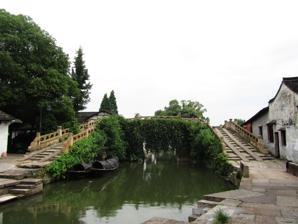
Building: Bazi Bridge
Country: China
Year built: 1256
Bridge in Zhejiang, China Bazi Bridge 八字桥 View of Bazi Bridge from South, in July 2012. Coordinates 30°00′08.09″N 120°35′15.98″E / 30.0022472°N 120.5877722°E / 30.0022472; 120.5877722 Locale Shaoxing , Zhejiang , China Characteristics Design Arch Bridge Material Stone Total length 27 metres (89 ft) Width 3.2 metres (10 ft) Height 5 metres (16 ft) Longest span 4.5 metres (15 ft) History Construction start 1256 Construction end 1256 Opened 1256 Location The Bazi Bridge ( simplified Chinese : 八字桥 ; traditional Chinese : 八字橋 ; pinyin : Bāzì Qiáo ) is a stone arch bridge in Shaoxing , Zhejiang , China . The bridge is named for its shape like the Chinese character " 八 " ("eight"). History The bridge was originally built in the Jiatai period (1201–1204) of the Song dynasty (960–1279). It was rebuilt in 1256 during the ruling of Emperor Lizong . In 1763, in the reign of Qianlong Emperor in the Qing dynasty (1644–1911), it was repaired and renovated. The last maintenance was in 1982. On June 25, 2001, it was listed among the fifth group of " Major National Historical and Cultural Sites in Zhejiang " by the State Council of China . Architecture The bridge is 27-metre (89 ft) in length, 5-metre (16 ft) in height, 3.2-metre (10 ft) in width and 4.5-metre (15 ft) in span. References